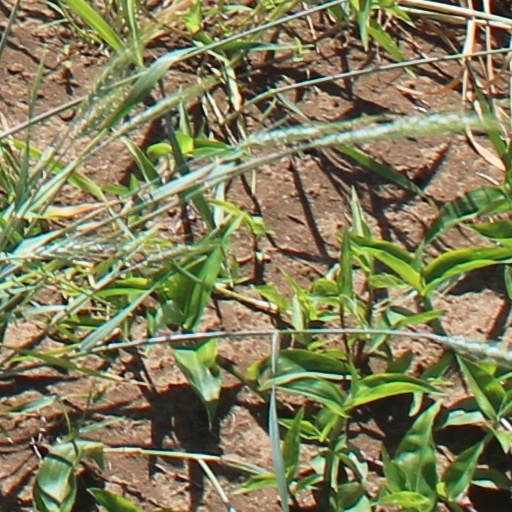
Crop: wheat